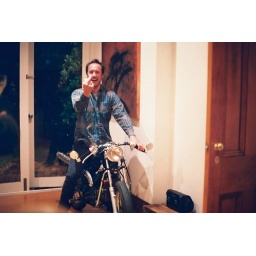
motorbike running in the kitchen